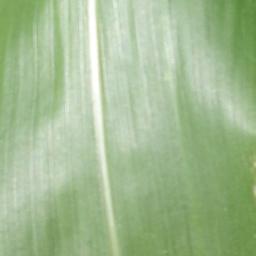
Label: Corn_(Maize)___Healthy